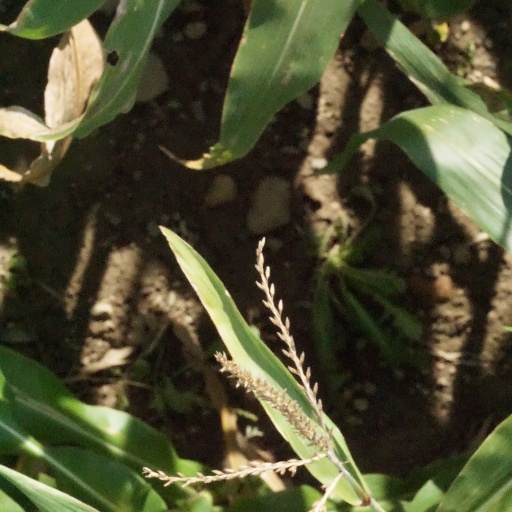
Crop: maize; corn